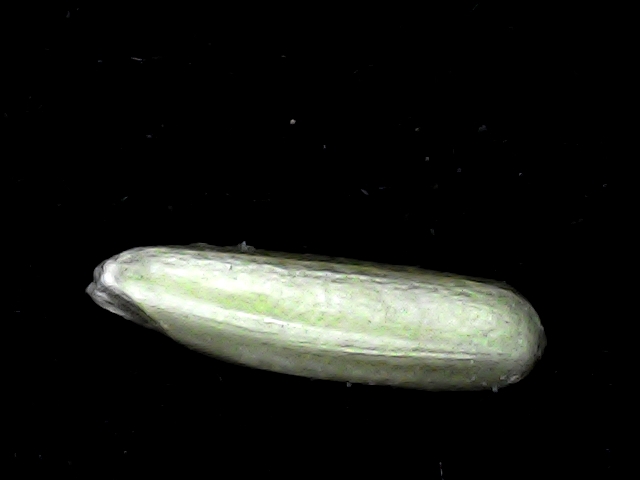
Rice variety: BD57